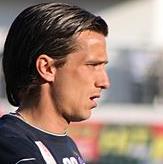
Age: 31